Pajeon

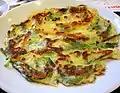
"haemulpajeon", seafood scallion pancake

Pajeon is a variety of "jeon" with scallion as its prominent ingredient, as "pa" means 'scallion'. It is a Korean dish made from a batter of eggs, wheat flour, rice flour, scallions, and often other ingredients depending on the variety. Beef, pork, kimchi, shellfish, and other seafood are mostly used. If one of these ingredients, such as squid, dominates the jeon, the name will reflect that; e.g. "ojingeo jeon" is 'squid jeon'.